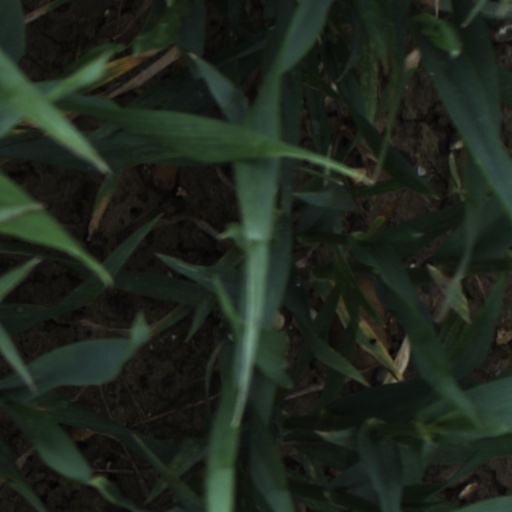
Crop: wheat